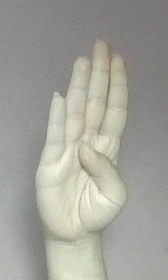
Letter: kaaf